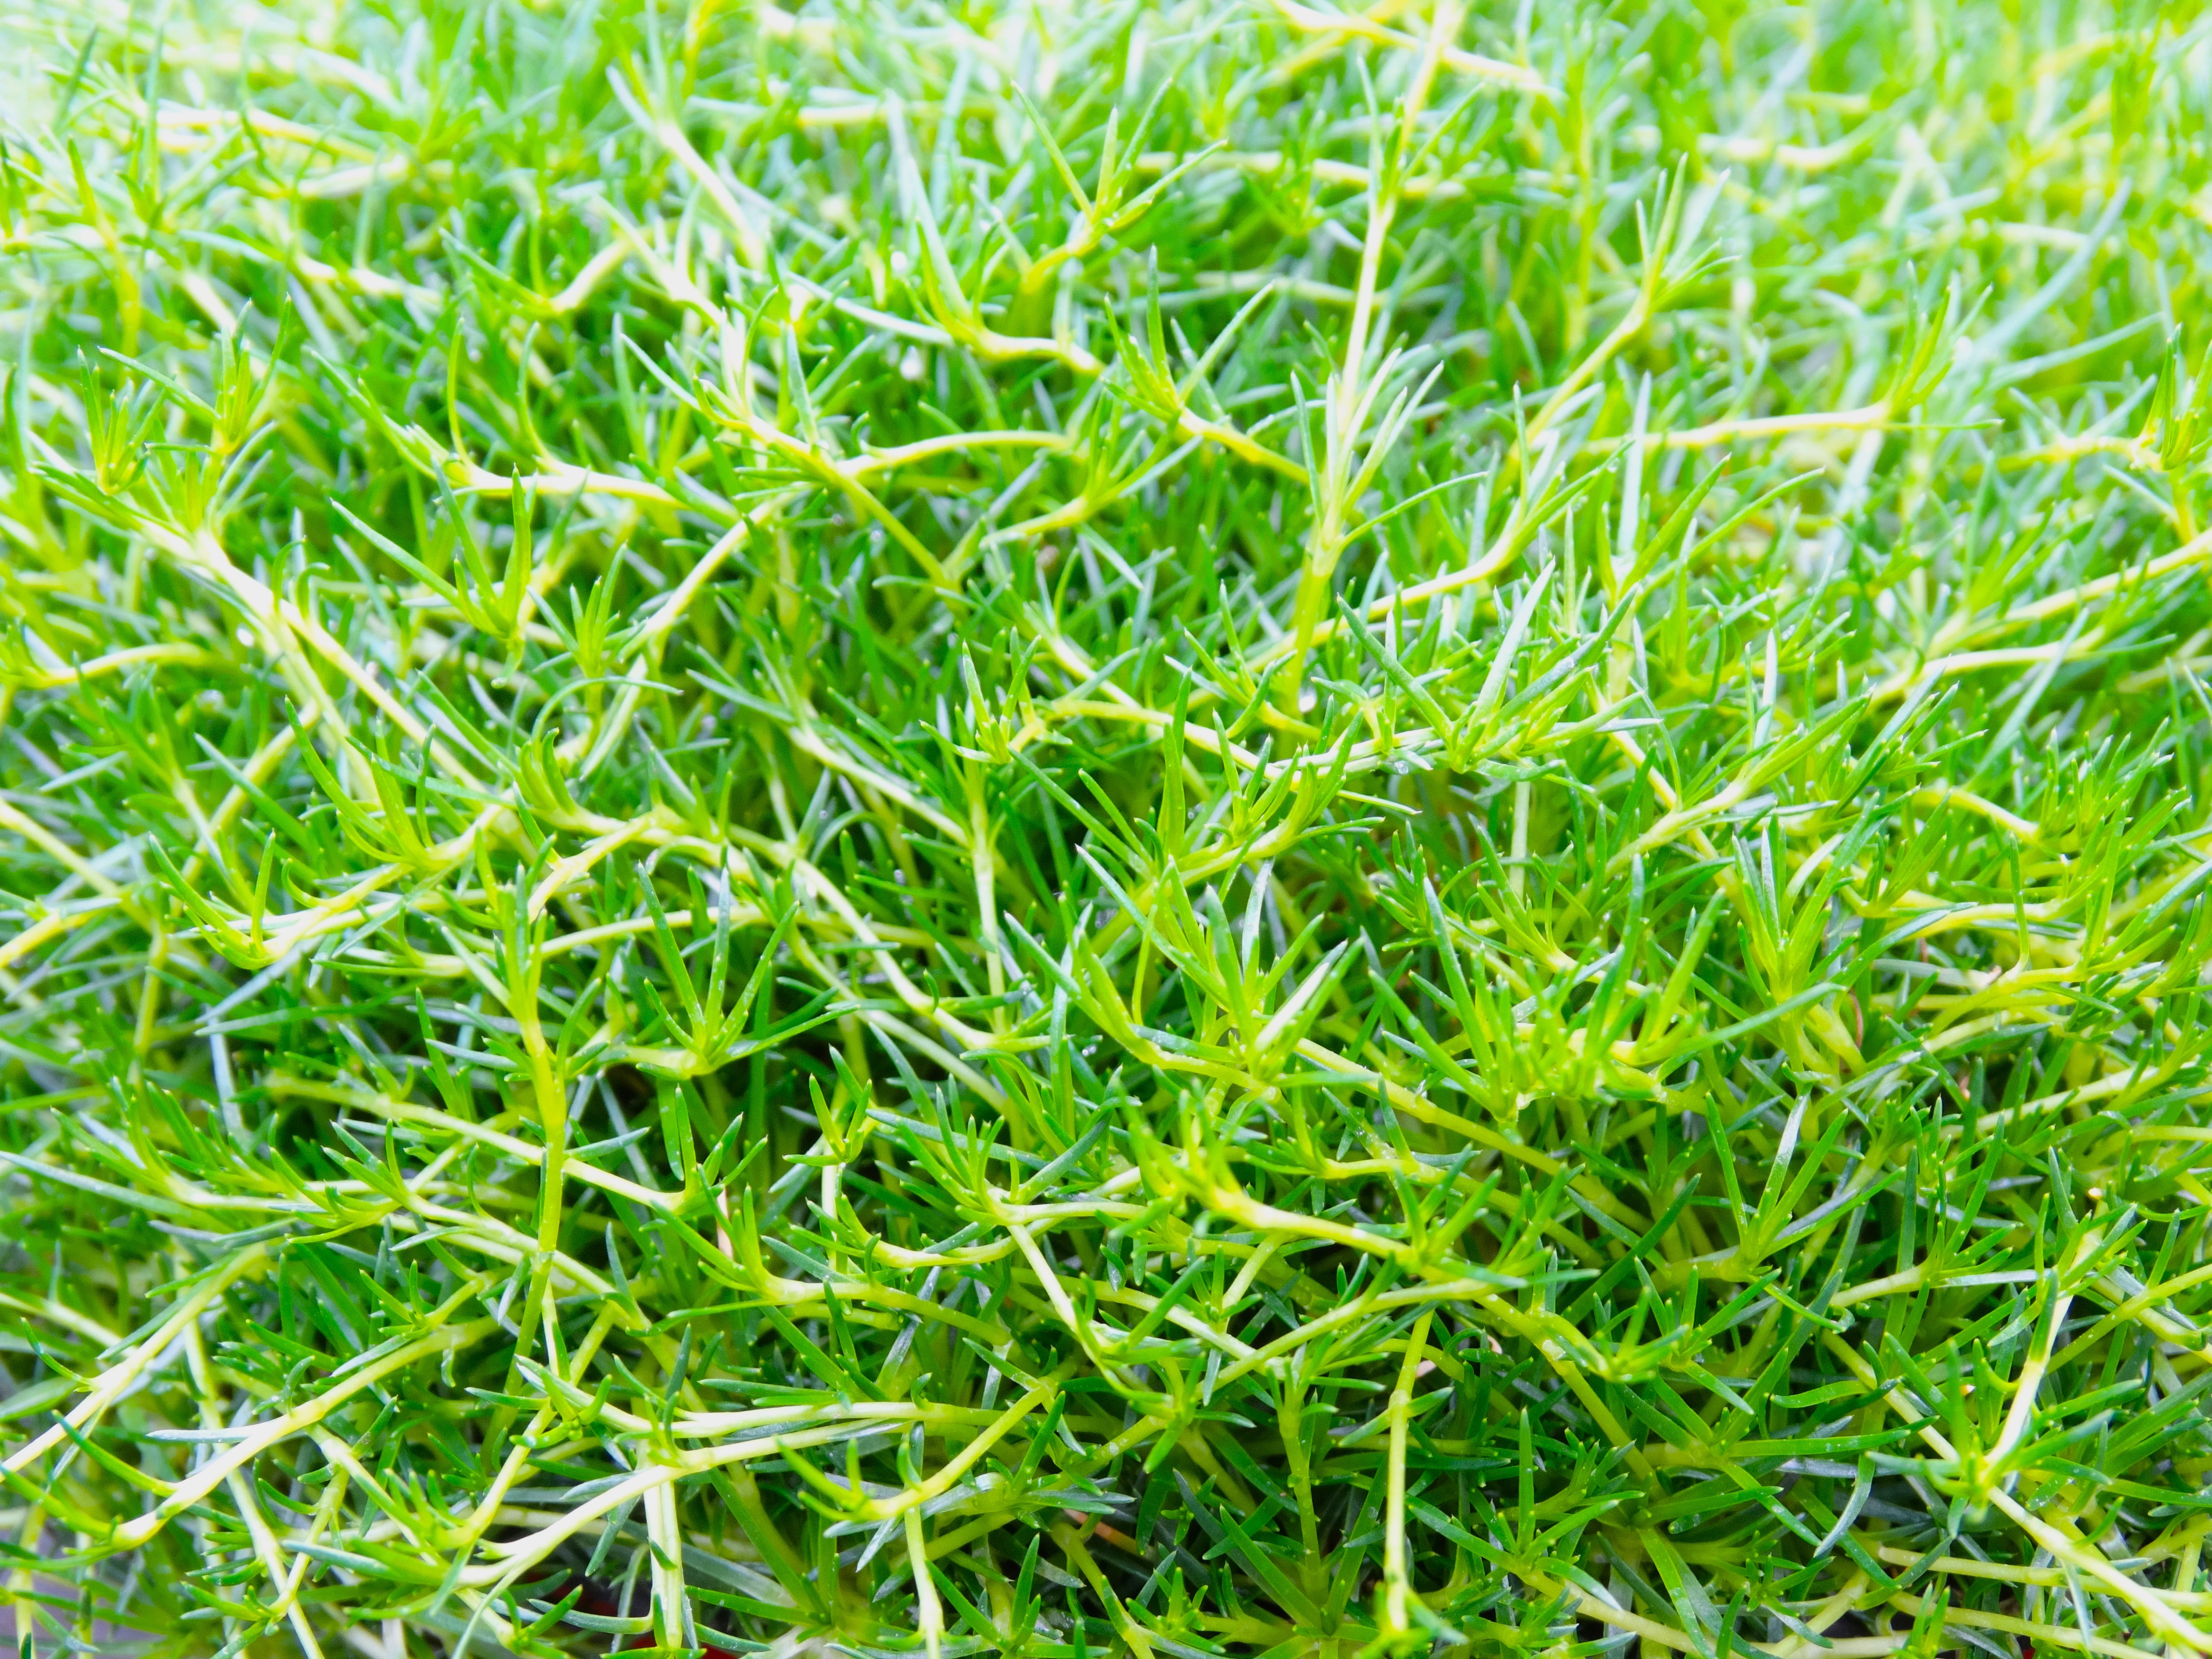
grass, plant, lawn, meadow, leaf, flower, moss, green, soil, aquatic plant, flora, green plant, green algae, grass family, land plant